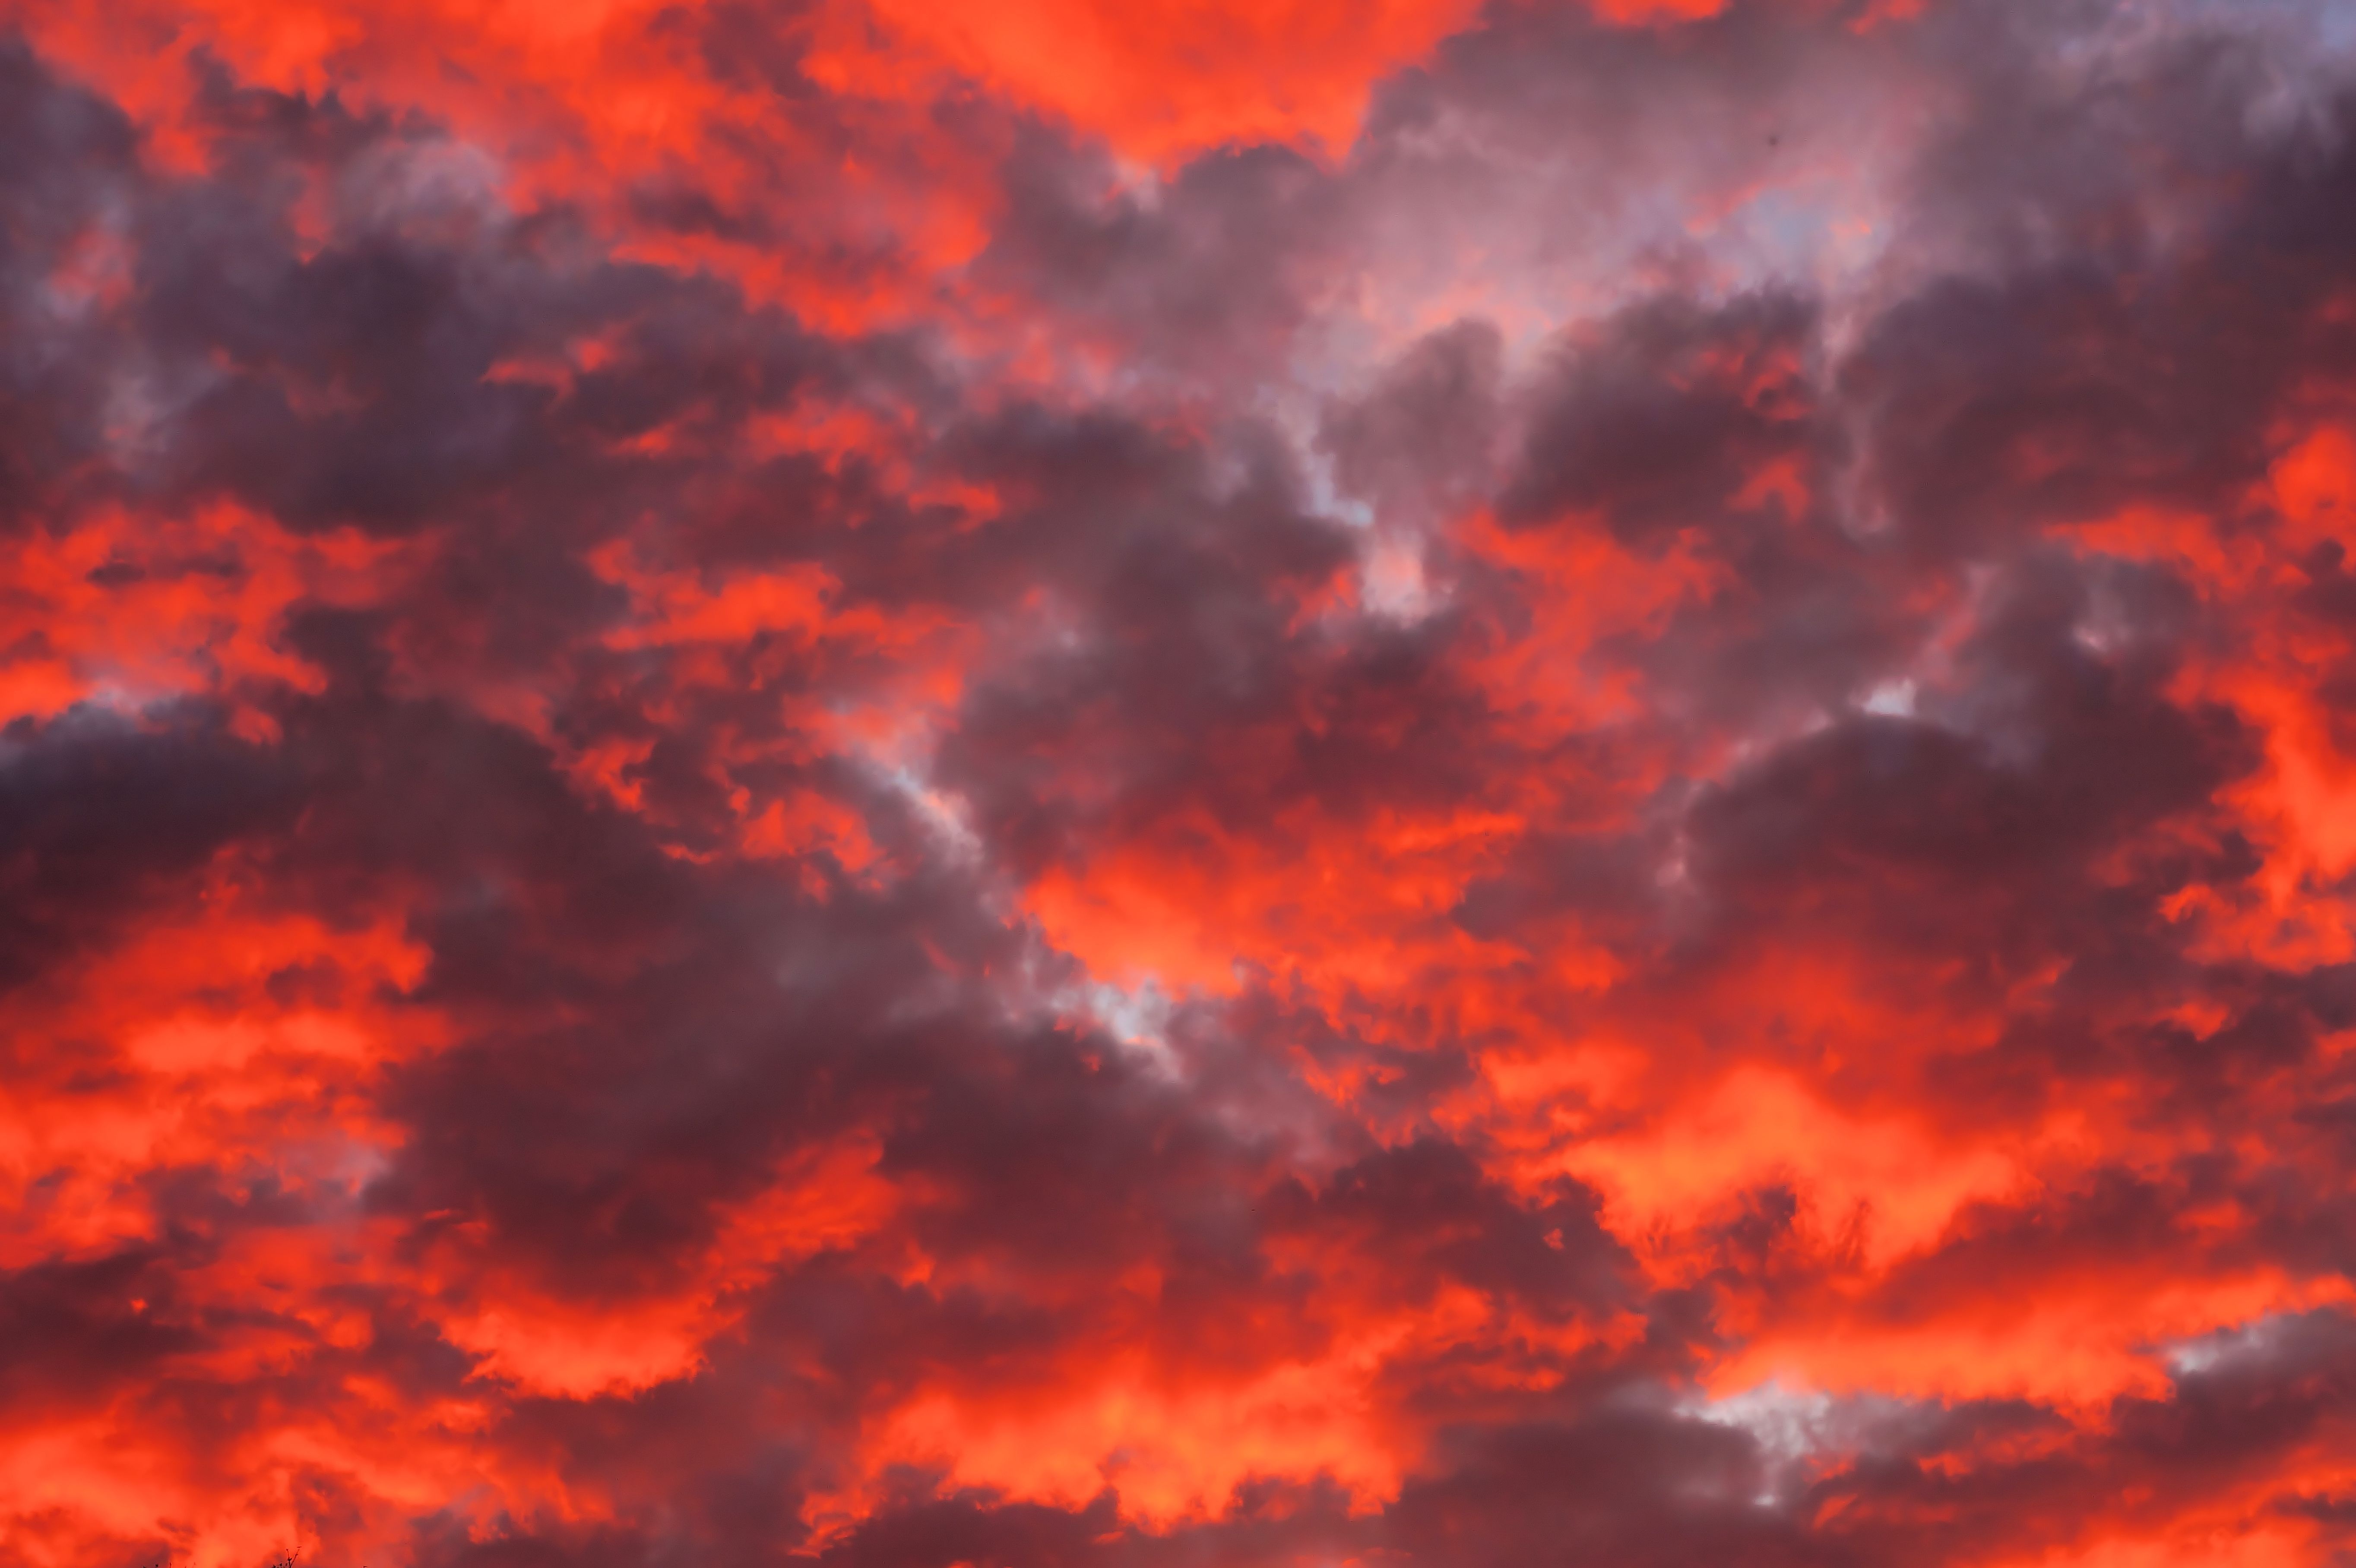
landscape, cloud, sky, sunrise, sunset, dawn, atmosphere, dusk, evening, cumulus, colorful, bright, picturesque, mood, late summer, calming, afterglow, autumn light, meteorological phenomenon, red sky at morning